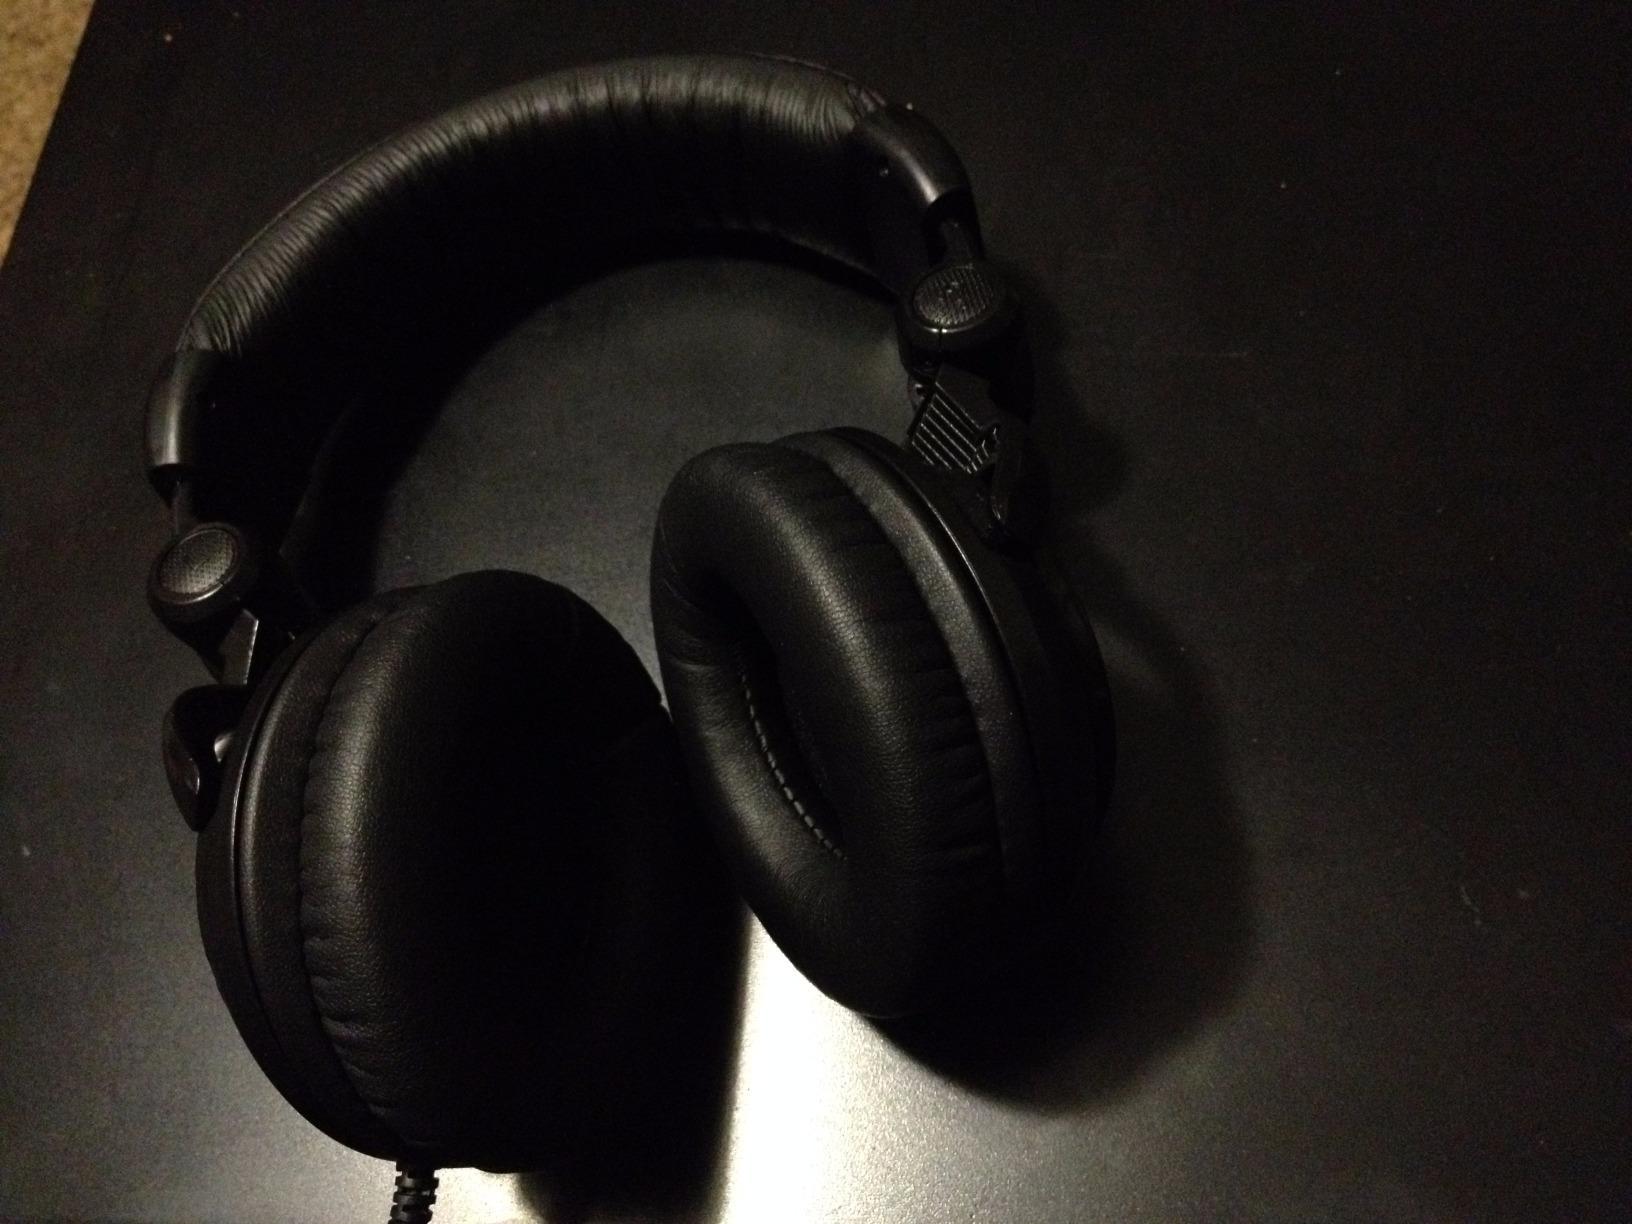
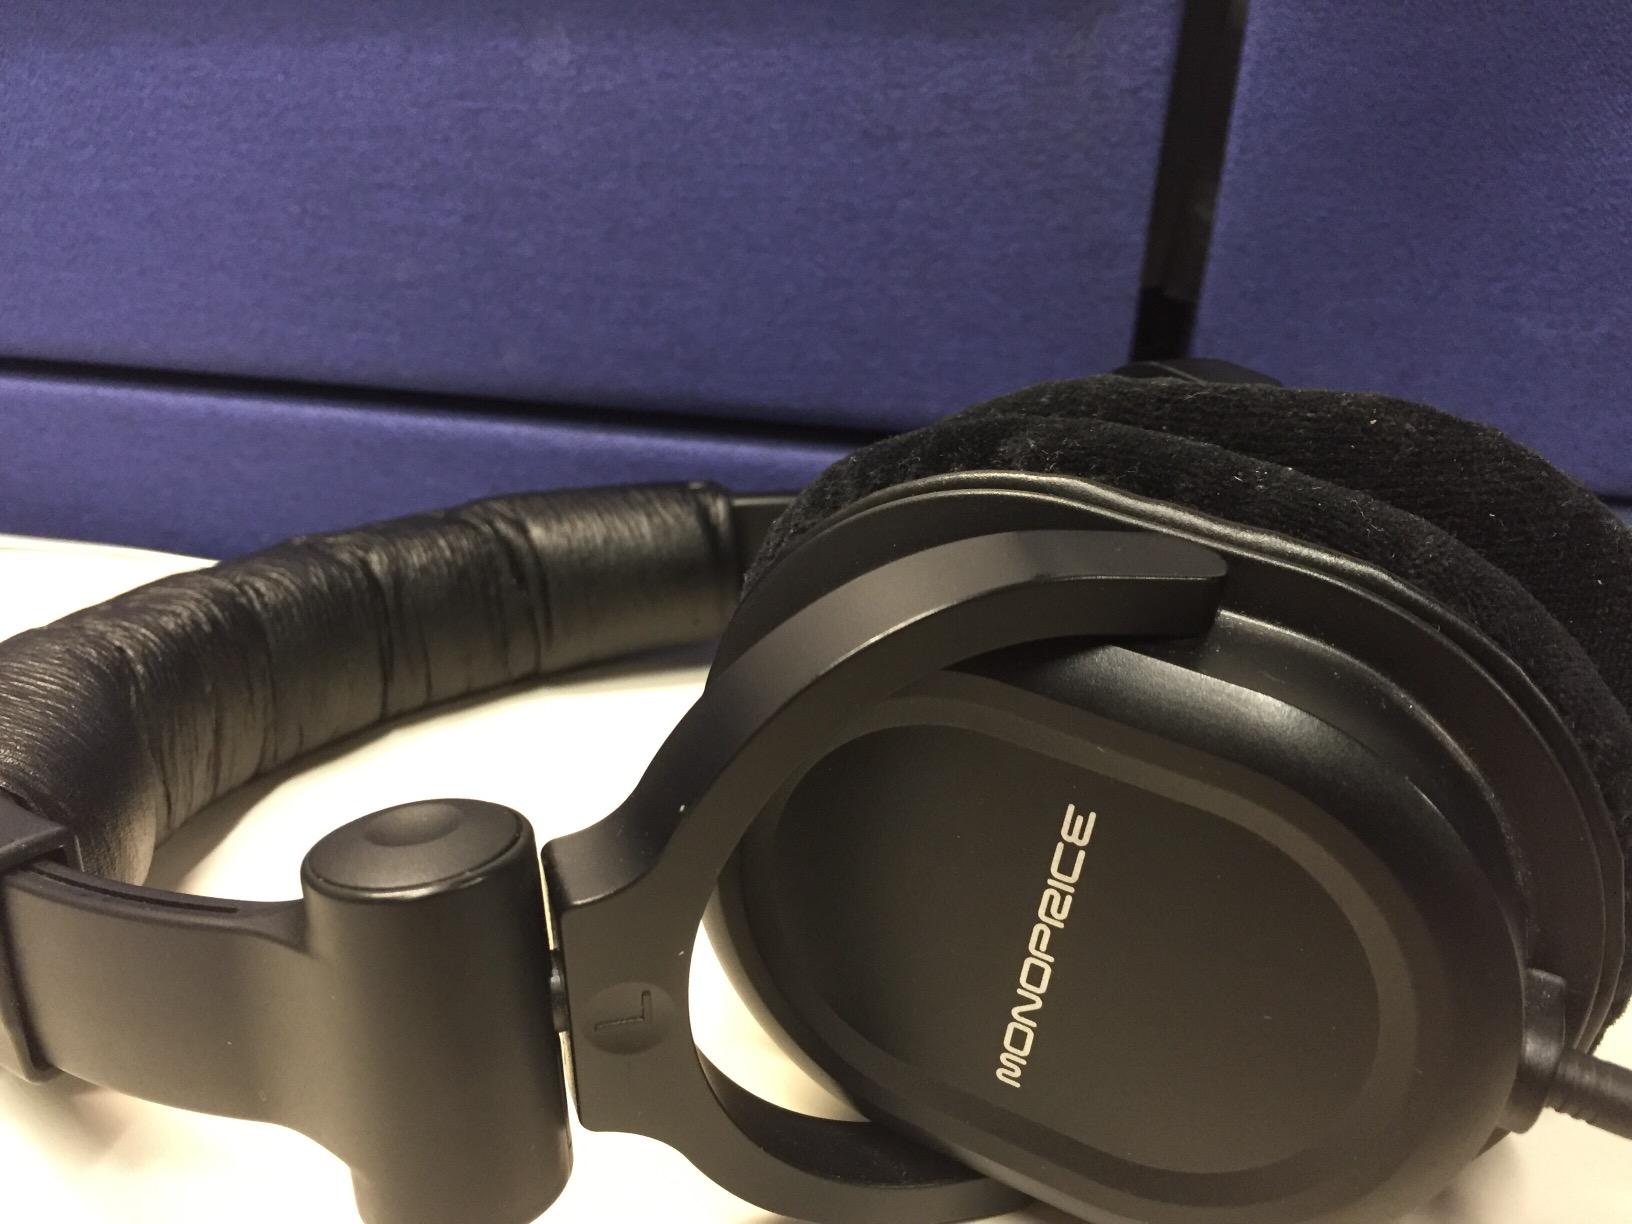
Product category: headphones
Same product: no